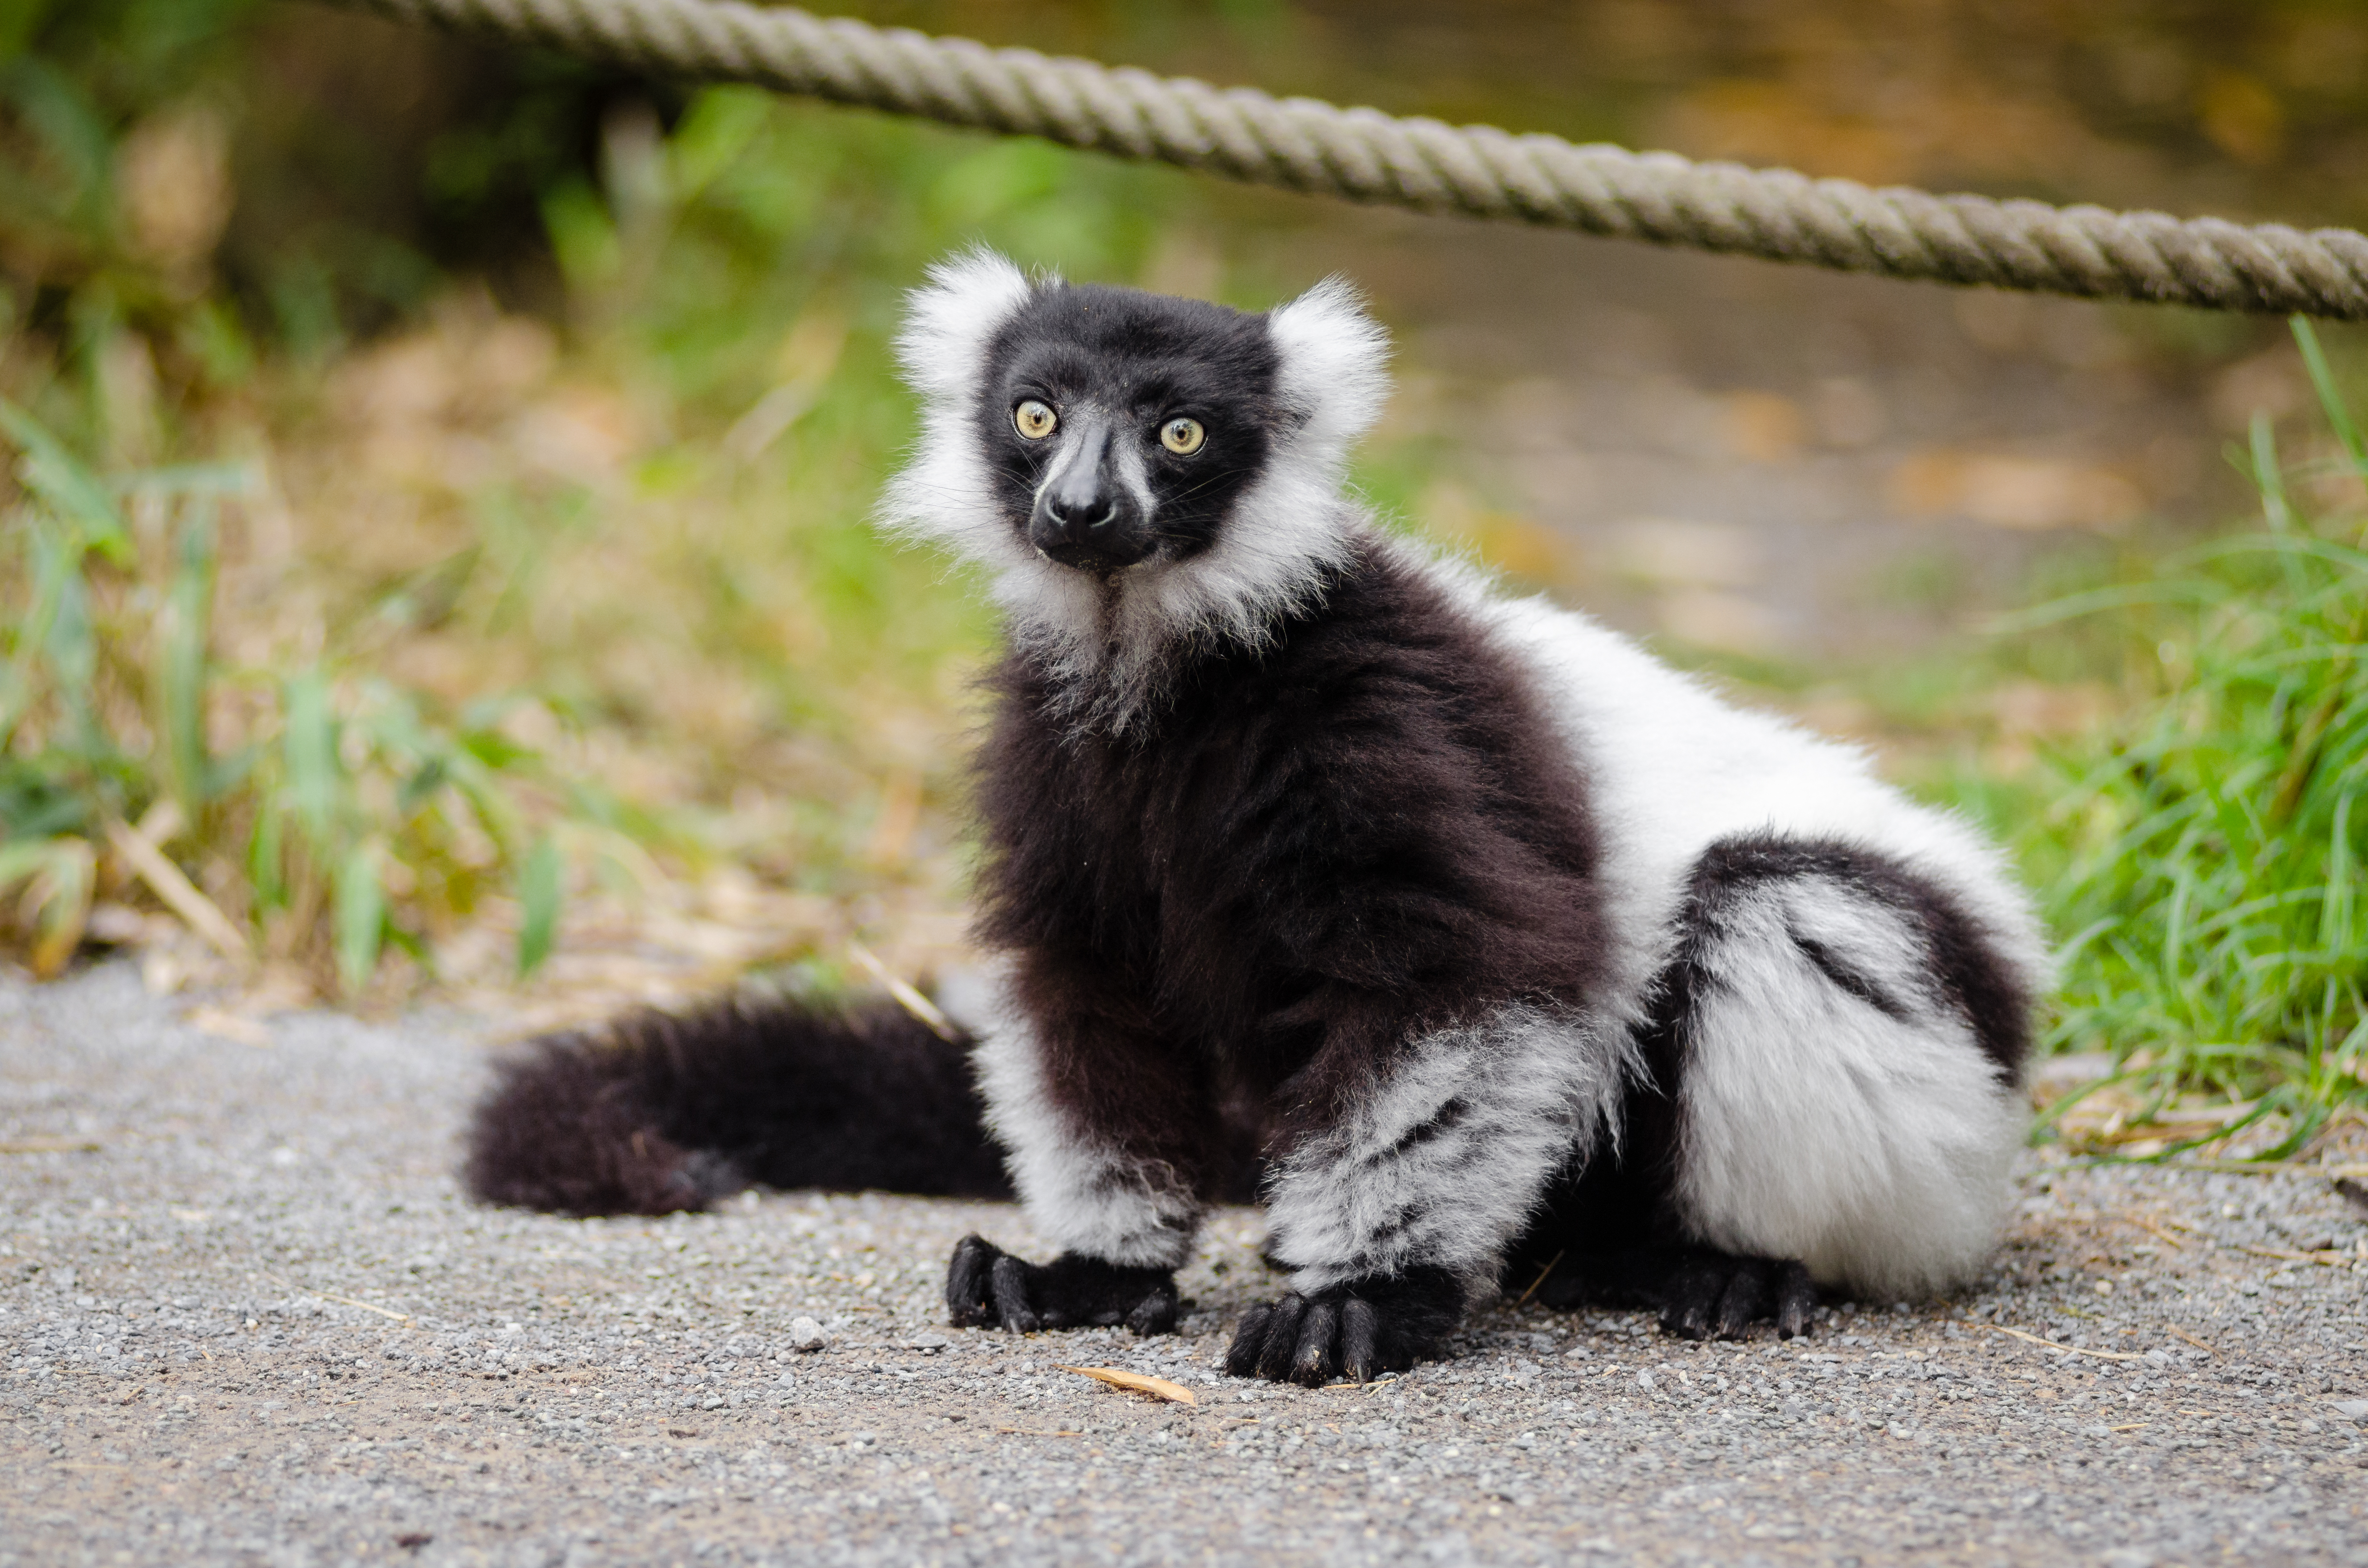
animal, wildlife, zoo, mammal, fauna, primate, madagascar, vertebrate, lemur, new world monkey